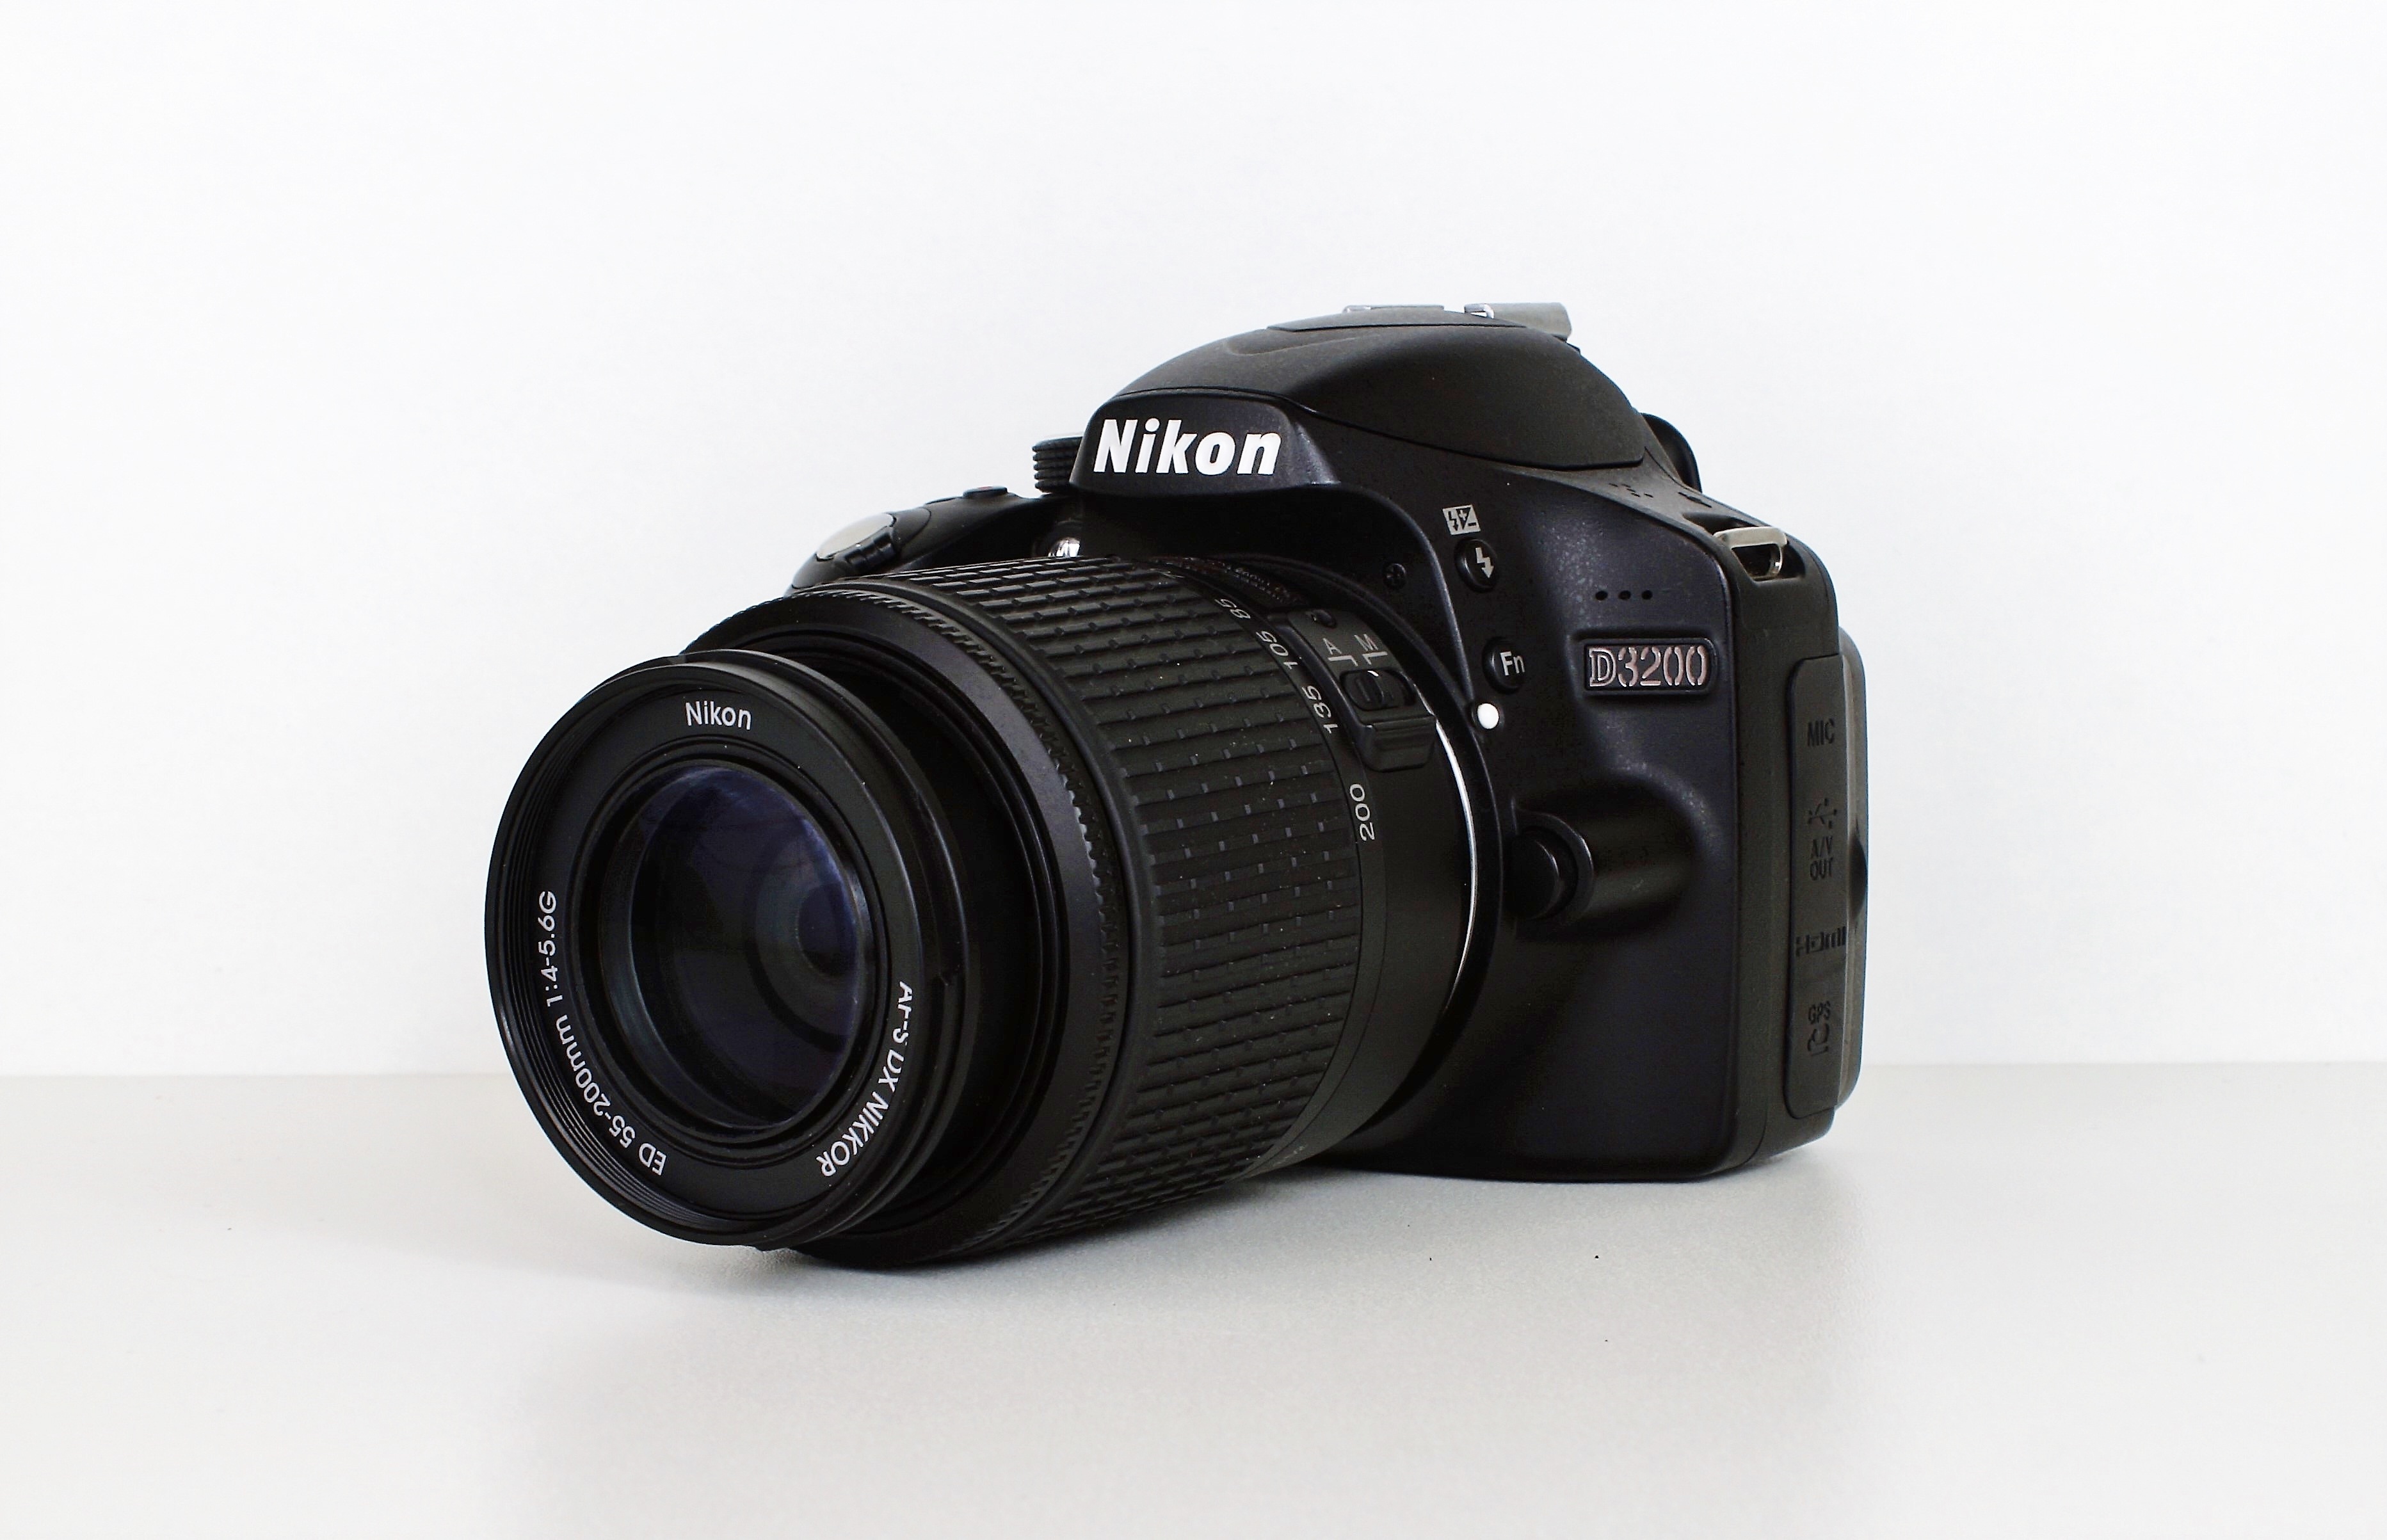
camera, photography, photo, lens, nikon, old camera, video camera, product, reflex camera, digital camera, digital, photograph, image, images, camera lens, photo camera, flash light, digital slr, single lens reflex camera, cameras optics, nikon 3200